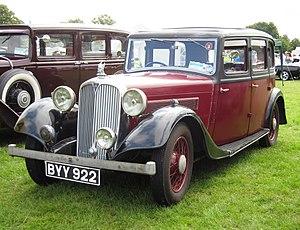
Rover 14 berline d'annees 30